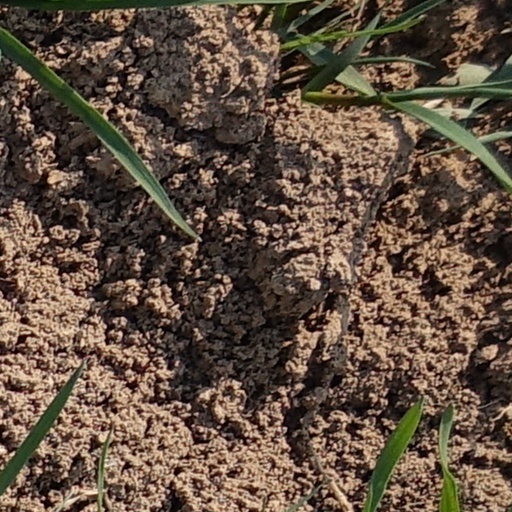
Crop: wheat